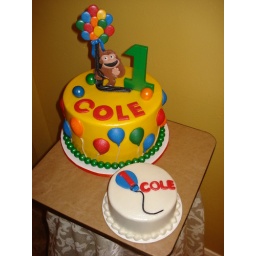
fondant monkey topper holding ballons, balloons all around cake and gum border with chocolate #1